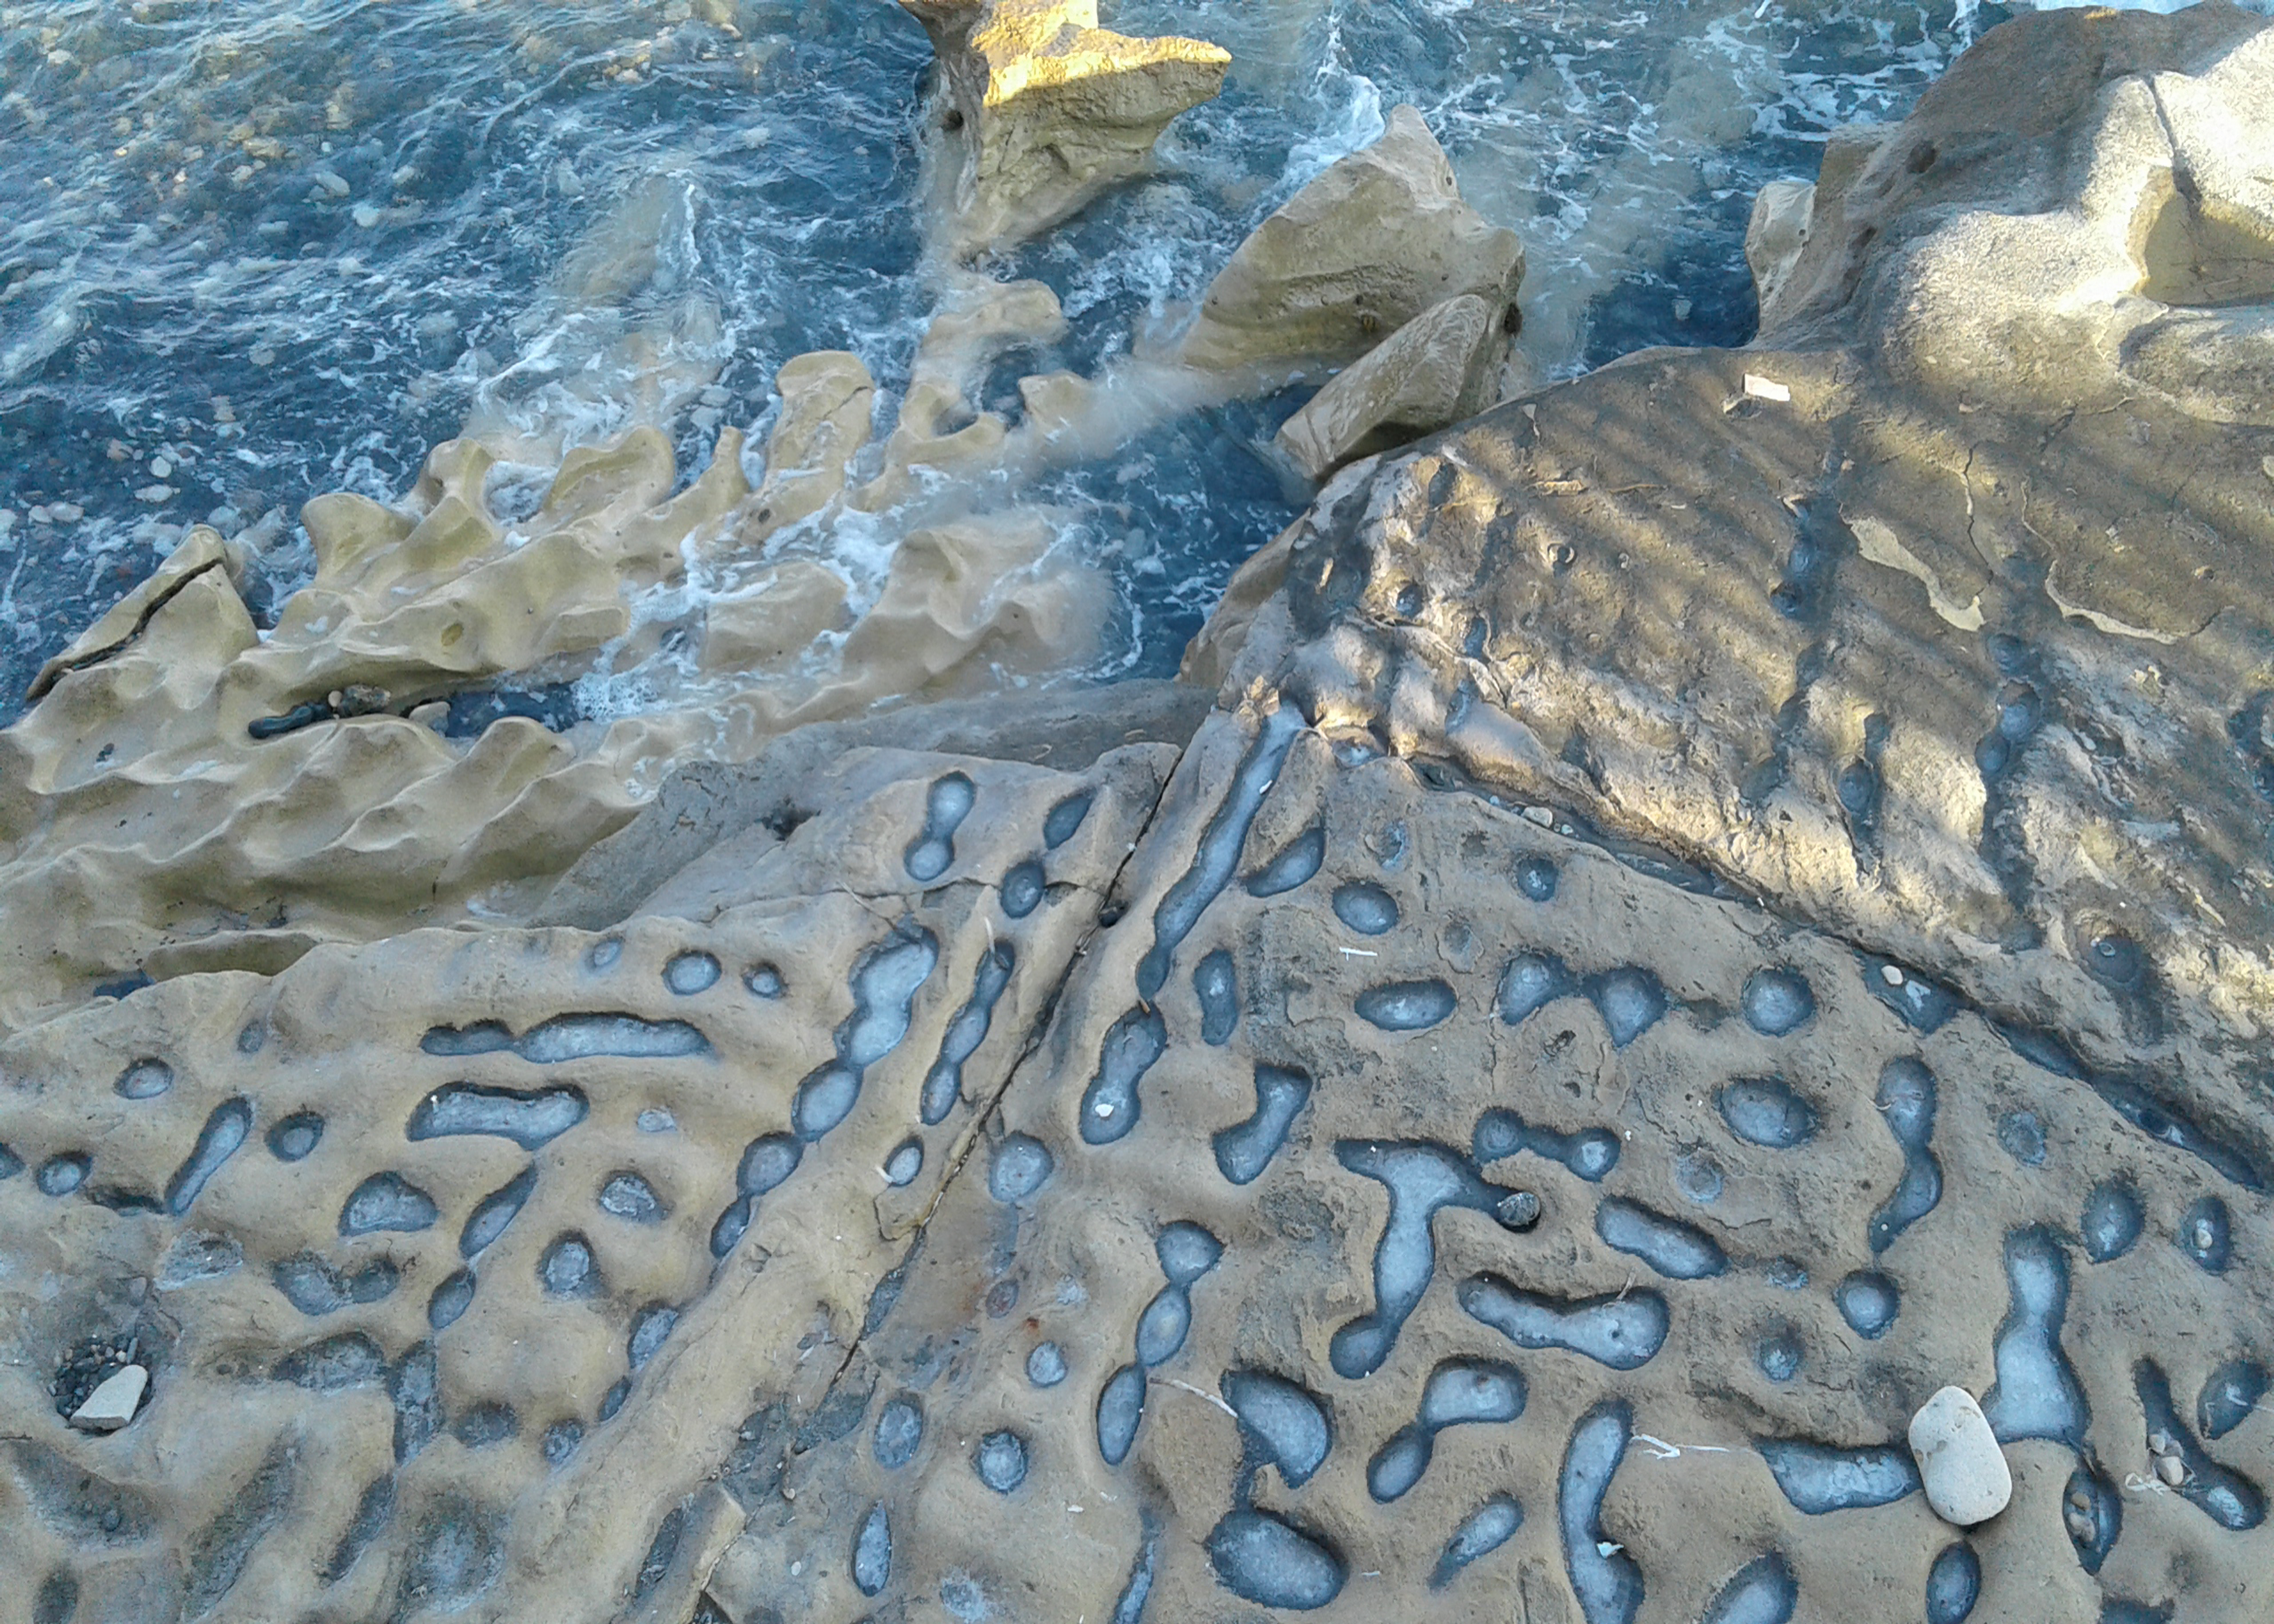
rocks, sea, wave, water, blue, azure, natural environment, textile, organism, watercourse, aqua, geological phenomenon, pattern, freezing, wind wave, electric blue, landscape, art, geology, sand, rock, linens, ocean, winter, glacial landform, coast, road surface, shadow, marine biology, woven fabric, reef, glacier, wool, fashion accessory, intrusion